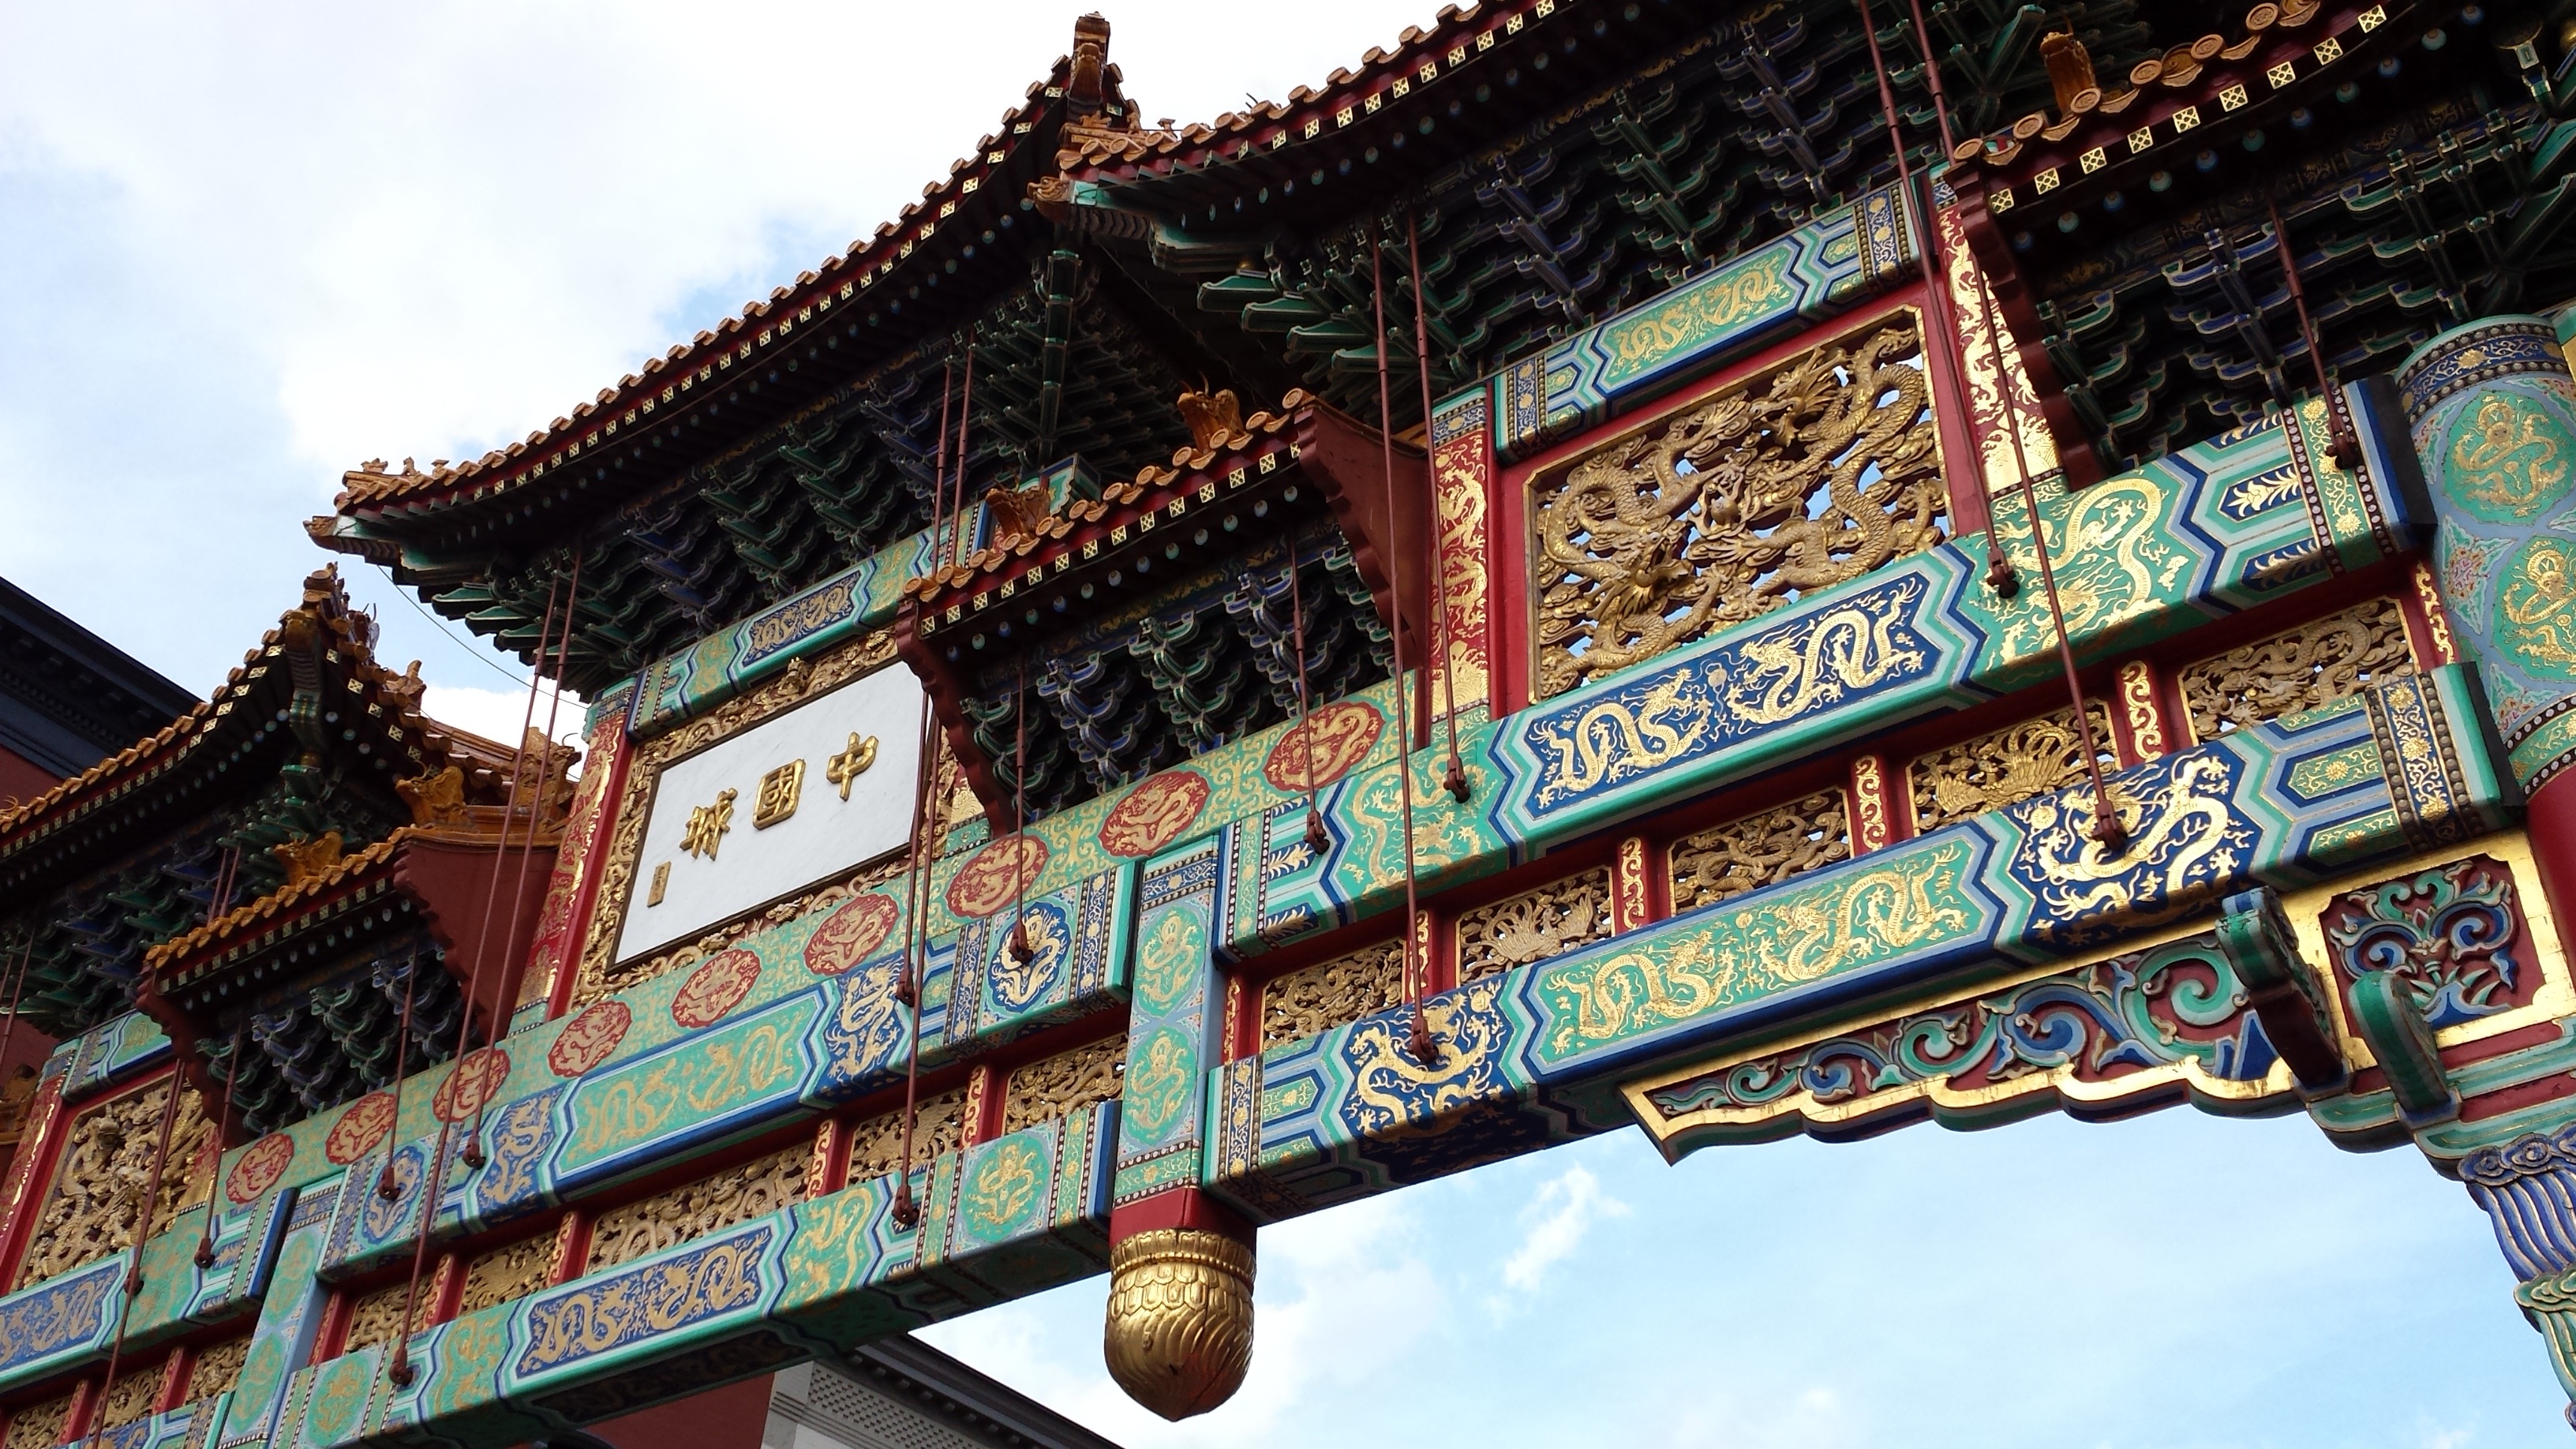
architecture, building, asian, landmark, tourism, place of worship, washington, united states, temple, shrine, chinese architecture, chinatown, wat, urban landscape, hindu temple